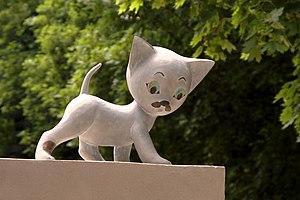
Przygody kota Filemona, littéralement « Les aventures du chat Philémon », est une série télévisée d'animation polonaise pour les enfants. La série est produite de 1972 à 1982.